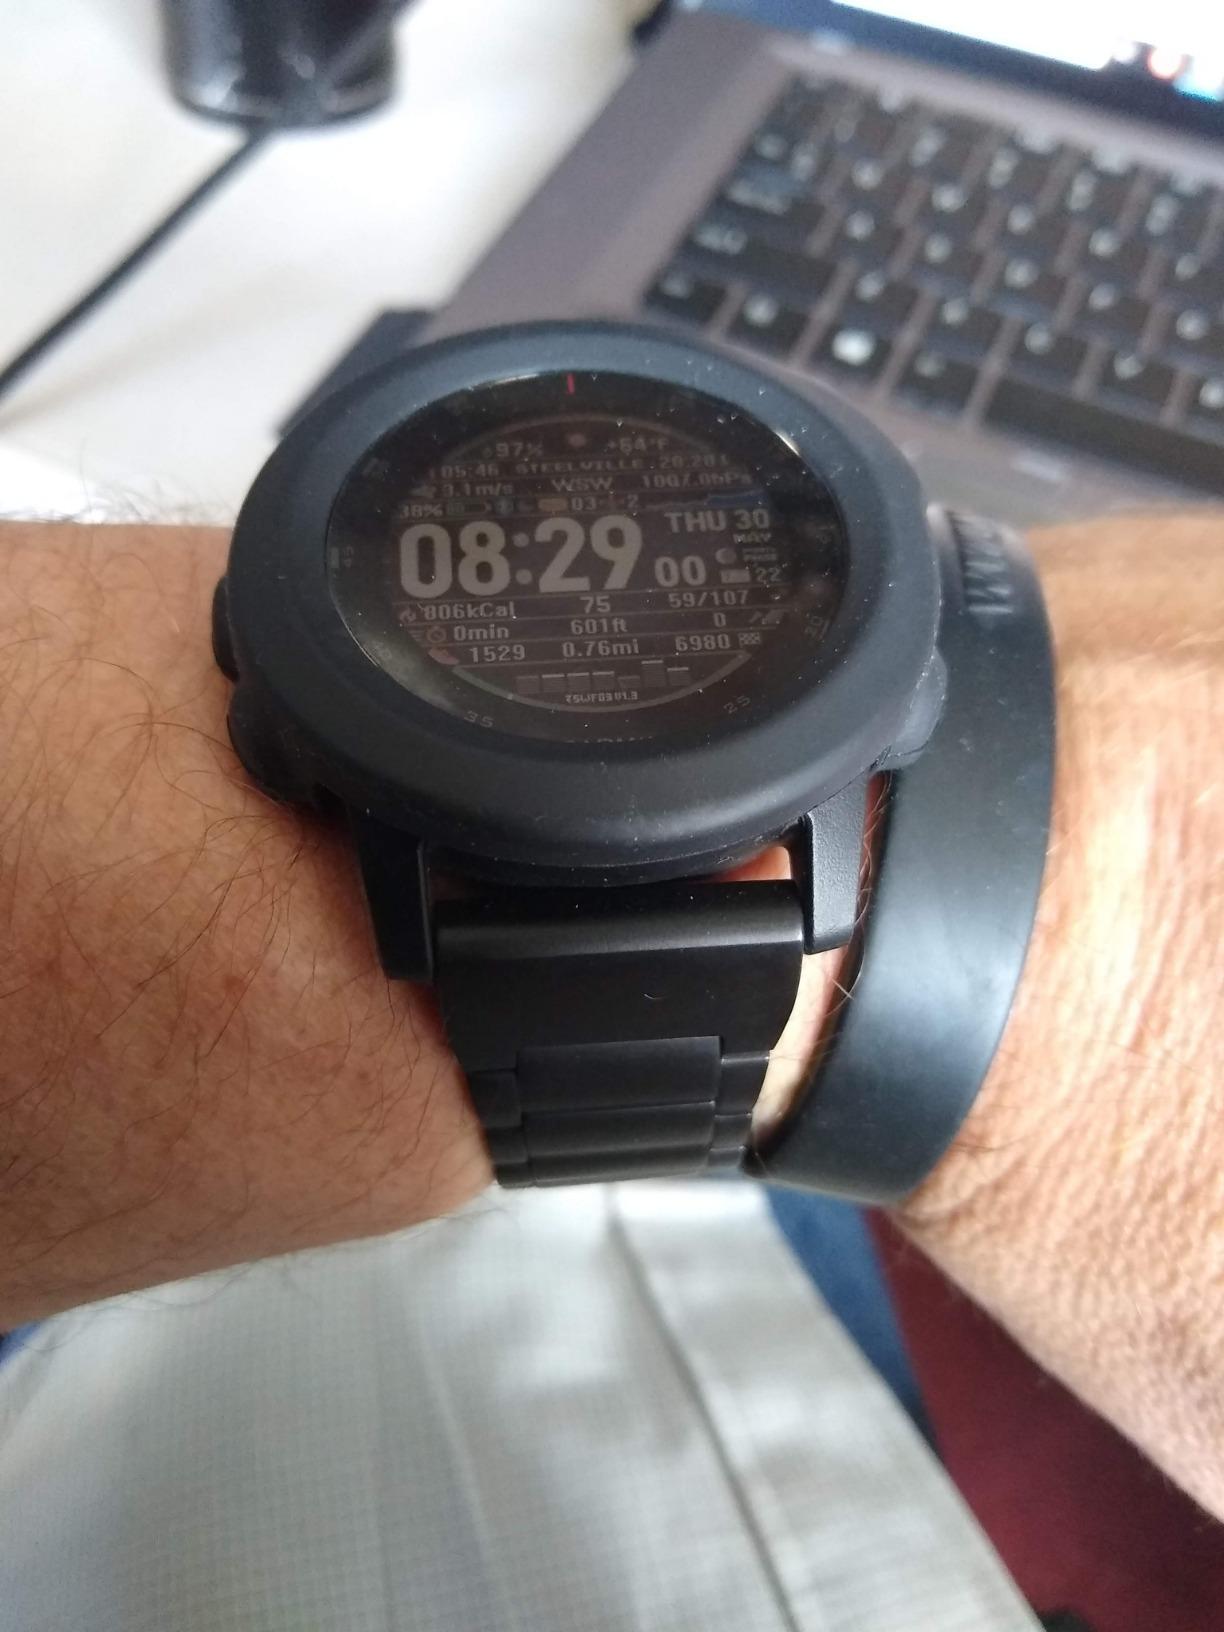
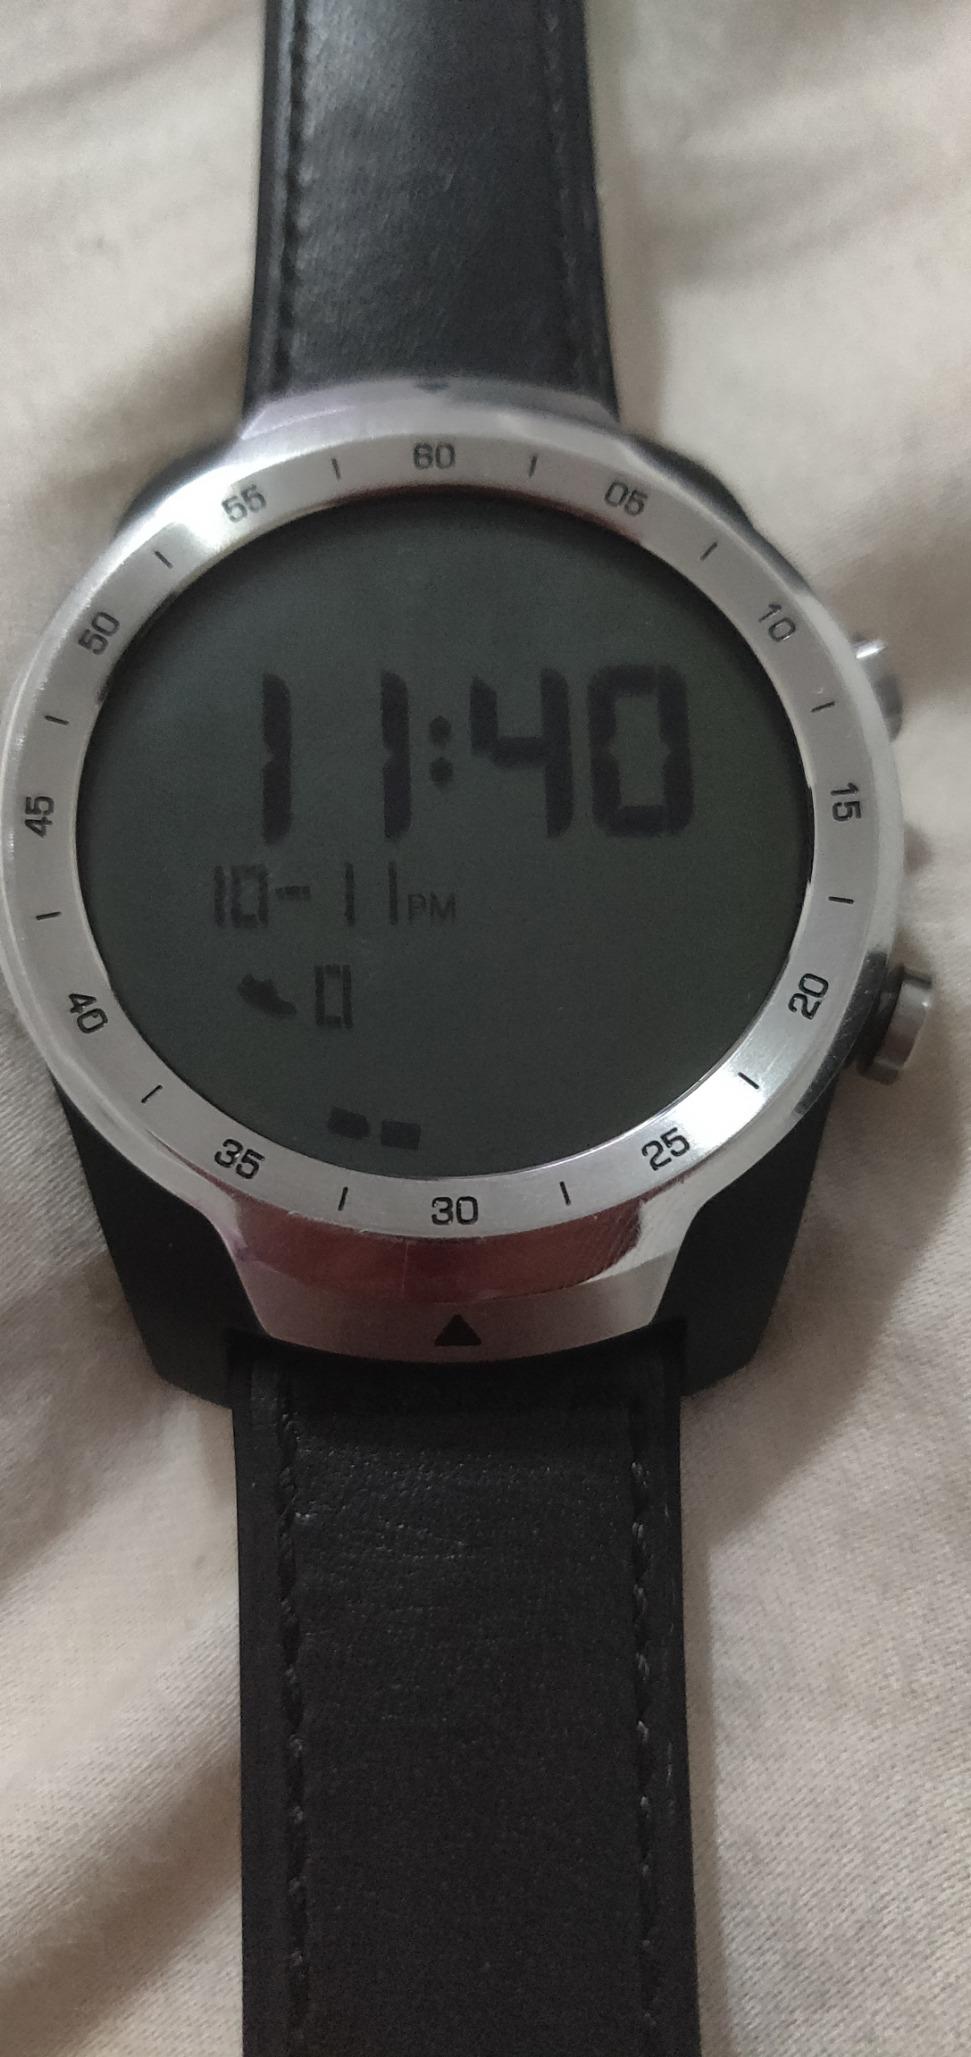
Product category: smartwatch
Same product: no